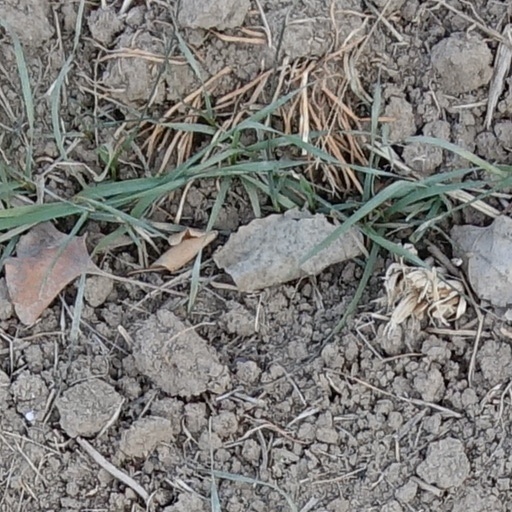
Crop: wheat